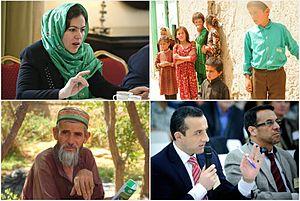
Les Tadjiks sont un peuple Iranien d'Asie centrale qui parle le tadjik, une langue iranienne et largement considérée comme un dialecte oriental du persan. On les trouve au Tadjikistan, en Iran, au nord-est de l'Afghanistan, au nord-ouest de la Chine et à l'est de l'Ouzbékistan ; ils forment entre autres une partie importante de la population de Samarcande.